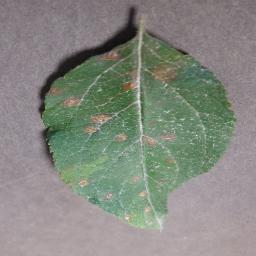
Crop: apple
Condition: cedar_rust